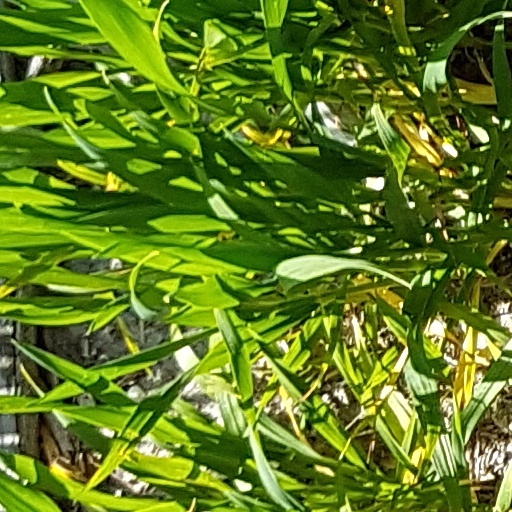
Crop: wheat